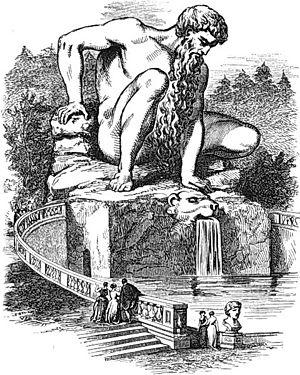
Vue d'artiste du Jupiter appenin (Pratolino,Italie)
Les Sept Merveilles du monde constituent l’ensemble des sept œuvres architecturales et artistiques considérées comme les plus extraordinaires du monde antique. L'origine de la liste est méconnue, mais ces œuvres correspondent toutes à des réalisations qui excèdent largement les proportions communes, montrant qu'architectes et bâtisseurs d'époques très anciennes étaient capables, à force de labeur et d’ingéniosité, d’ouvrages monumentaux exceptionnels. La popularité des monuments a suivi l’influence politique et économique des cités, et la construction d’un élément architectural imposant a vu consacrer cette prédominance.